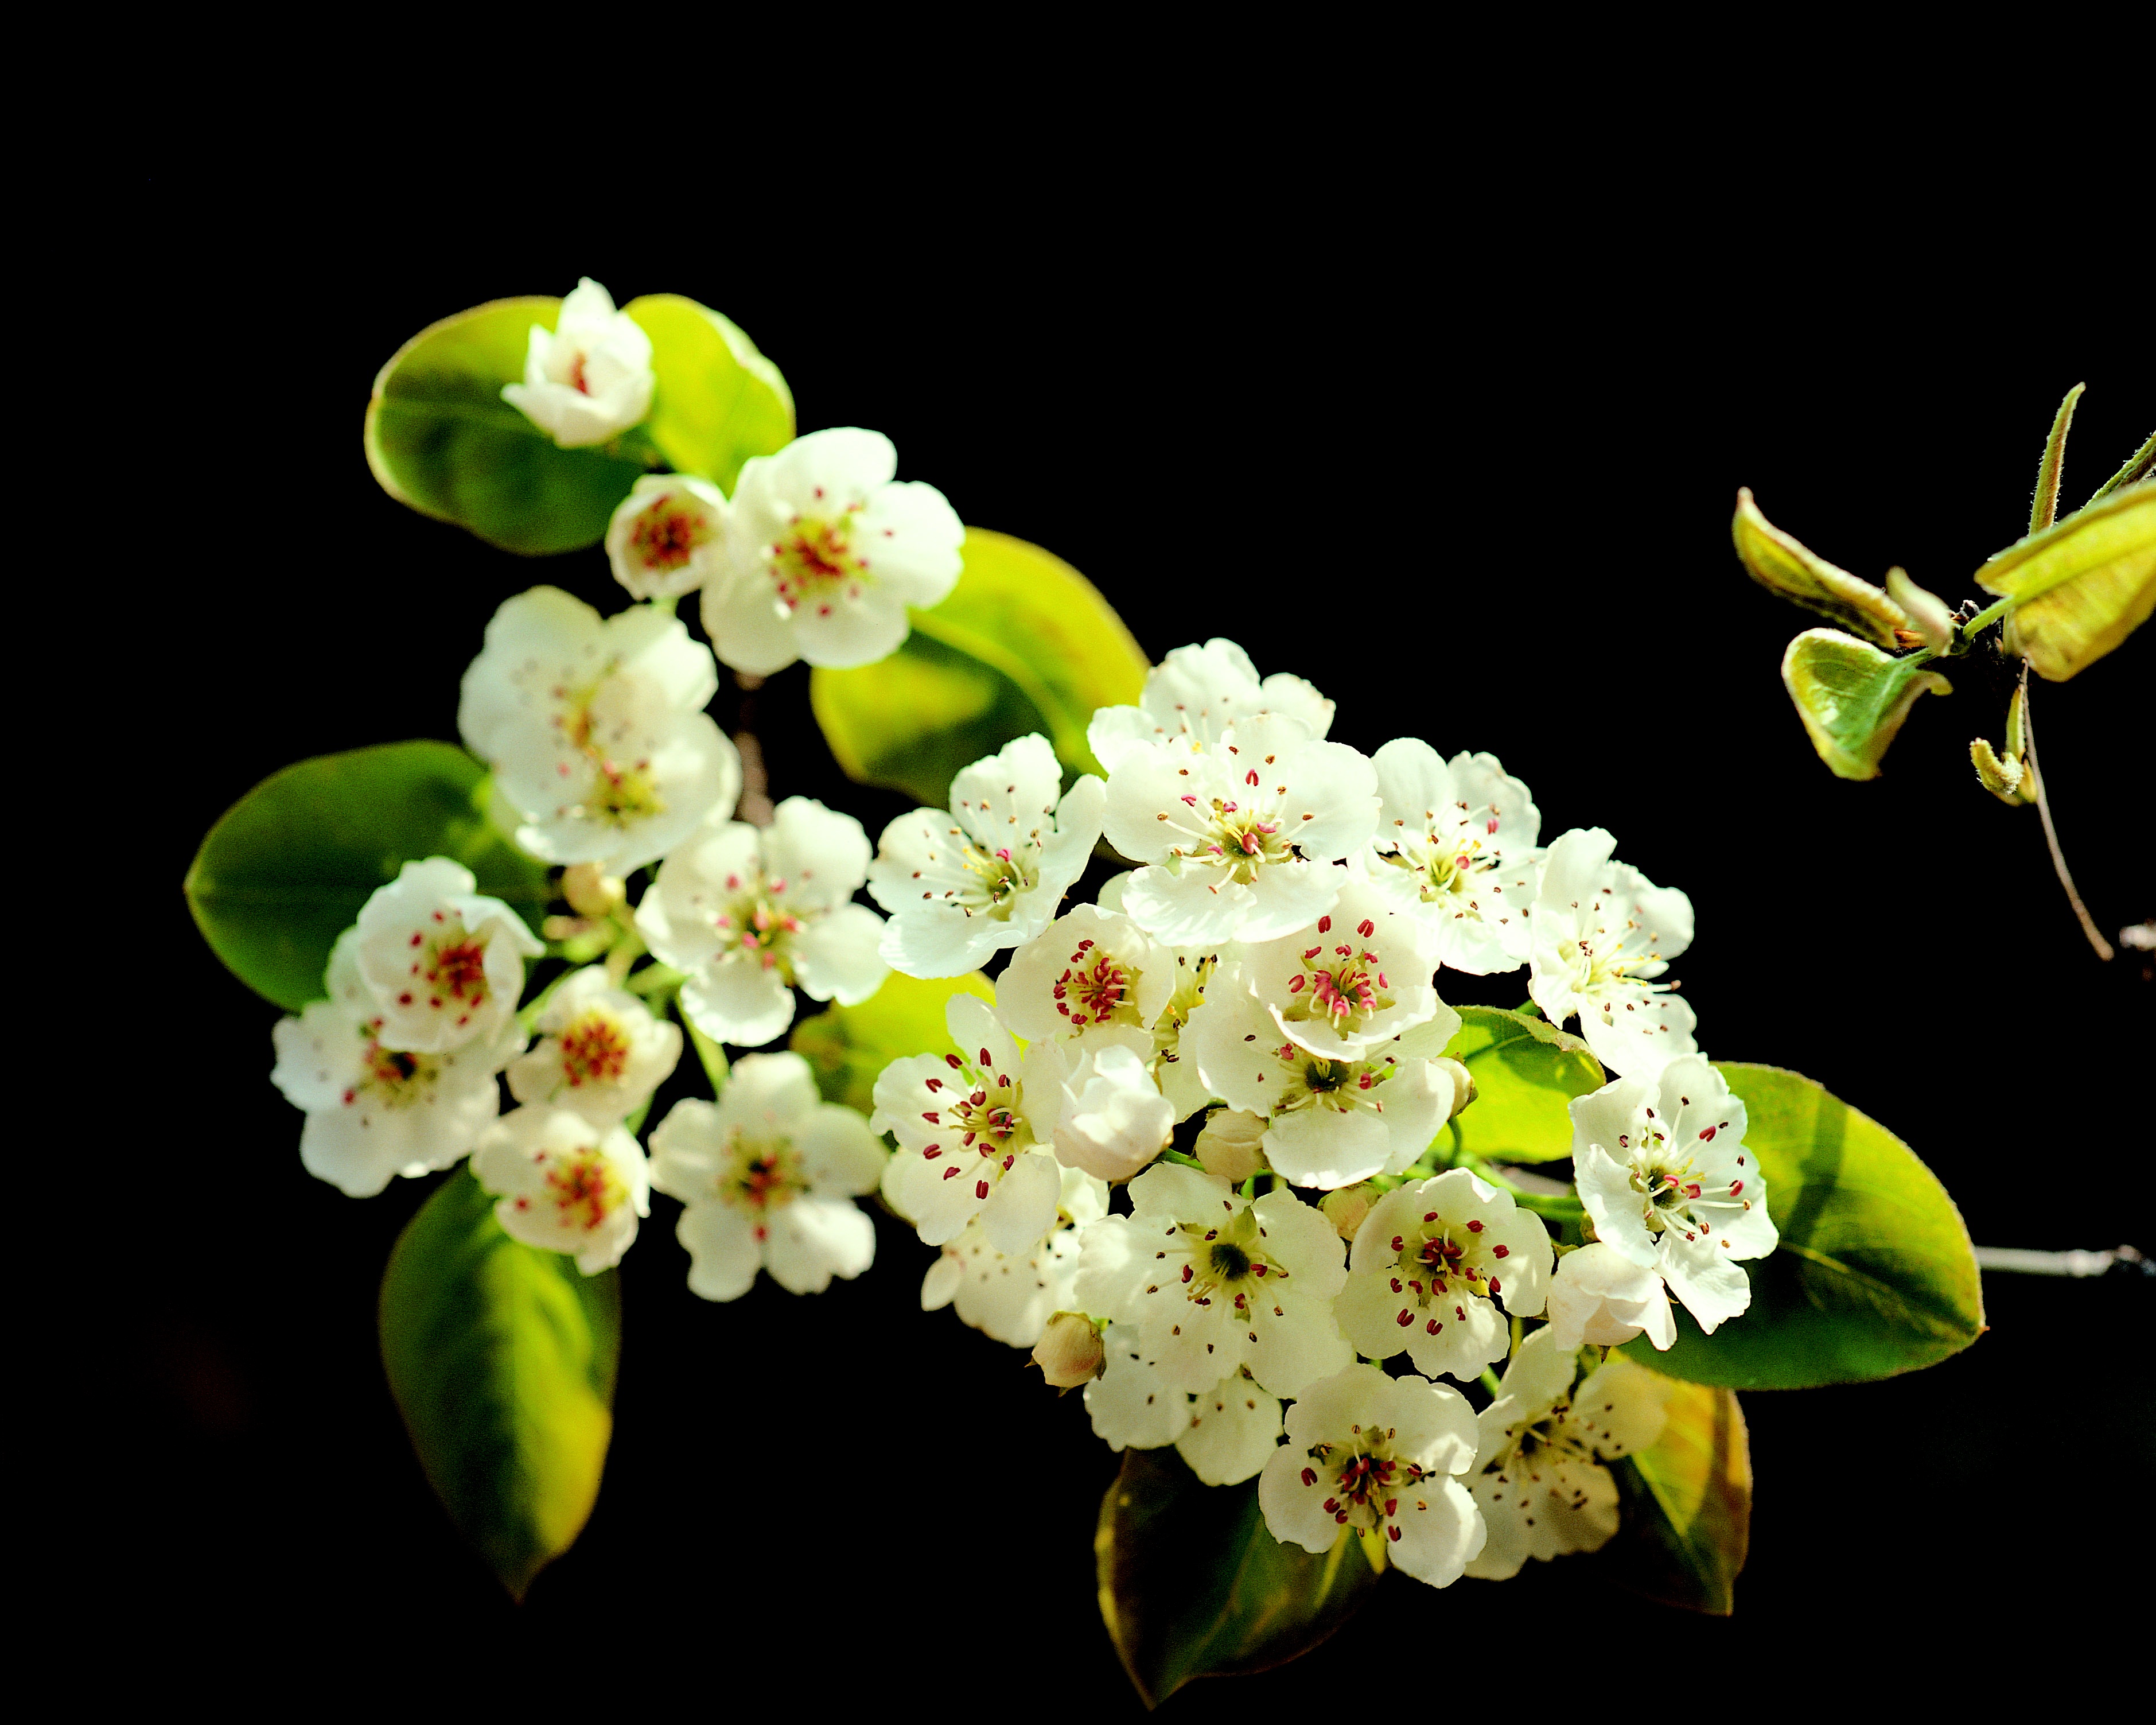
branch, blossom, plant, fruit, flower, food, spring, green, produce, botany, flora, flowers, shrub, beauty, macro photography, jasmine, flowering plant, land plant